Question: Please indicate a possible affordance area of the drag_suitcase that can be used for holding
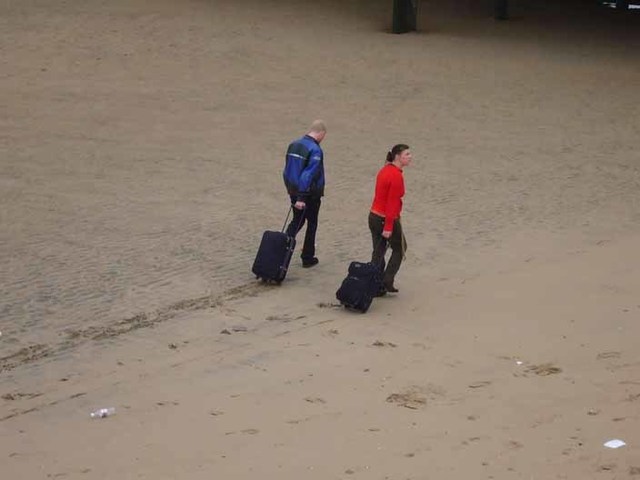
Answer: [286.5, 192, 317.5, 213]